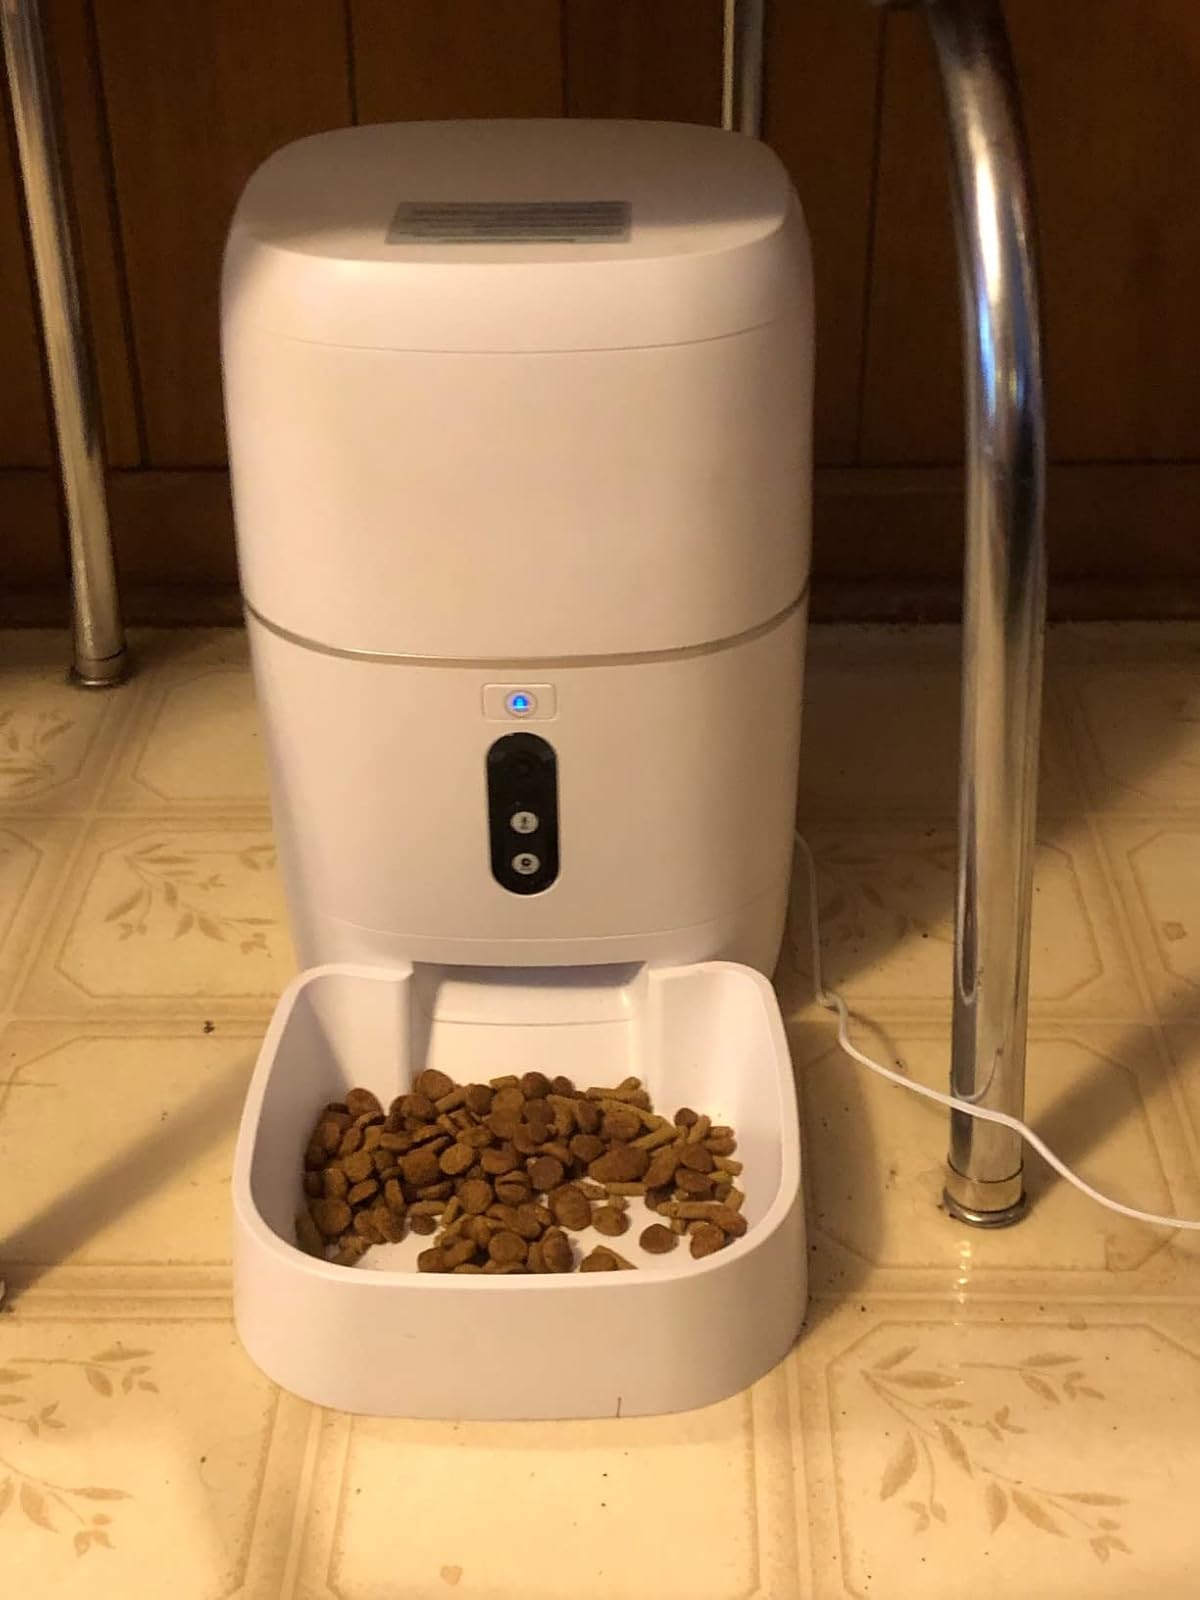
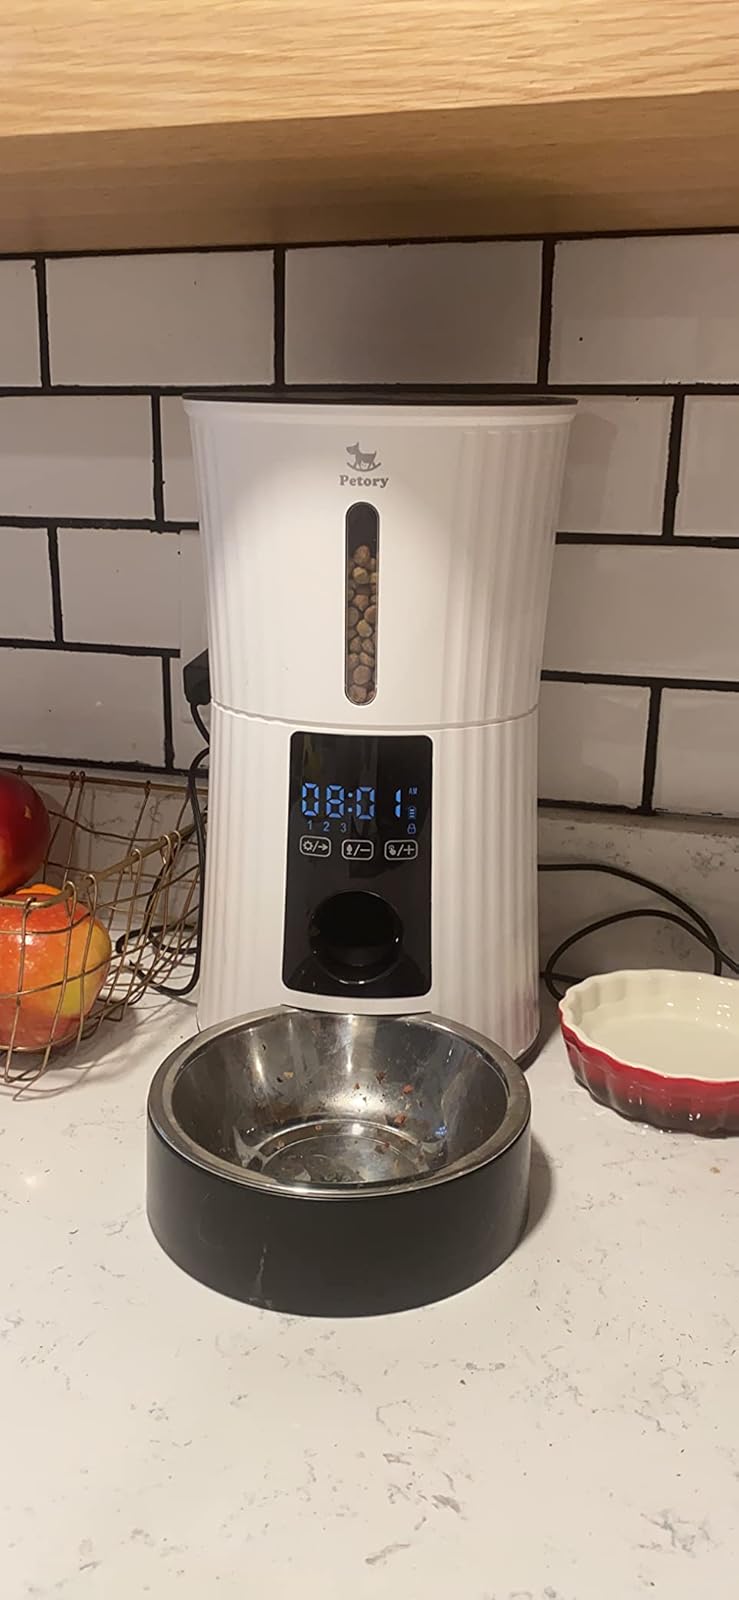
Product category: items_feeder
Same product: no